Violin Sonata No. 33 (Mozart)

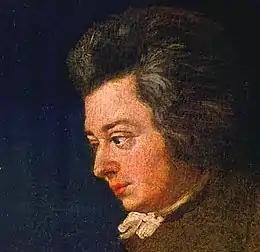
Detail of Lange's 1782–83 Mozart portrait

Violin Sonata No. 33 in E-flat major (K. 481) was composed by Wolfgang Amadeus Mozart in Vienna and listed in his personal catalogues of his works on December 12, 1785. It was published on its own by Franz Anton Hoffmeister, a German composer and music publisher to whom Mozart's String Quartet No. 20 (K. 499) is dedicated. The musicologist Marius Flothuis states that although much is unknown about the history of this sonata, it is certainly "one of the most mature works in Mozart's whole chamber output". Carl Friedrich Cramer in a 1783 review of this and Mozart's other mature piano and violin sonatas praised the "style of composing for instruments in a democratic manner, fitting for the style, requiring skill and talent of both instrumentalists". Indeed, Manafu rates these sonatas as of crucial importance in the development of the genre.